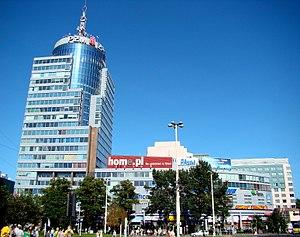
Szczecin [ˈʂt͡ʃɛt͡ɕin] est la septième plus grande ville de Pologne, le chef-lieu de la voïvodie de Poméranie-Occidentale ainsi que la troisième plus grande ville portuaire de ce pays.